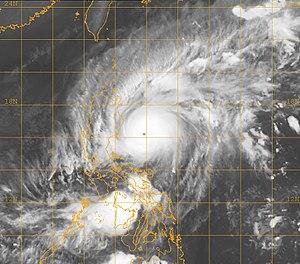
La saison cyclonique 2006 dans l'océan Pacifique nord-ouest a commencé le 1ᵉʳ janvier 2006. Deux centres de prévisions des cyclones tropicaux sont accrédités dans cette région à nommer les systèmes par l'Organisation météorologique mondiale. Il s'agit du service météorologique japonais de Tokyo et le service météorologique des Philippines à Manille. Le Joint Typhoon Warning Center, le service inter-armes de la US Navy et de la US Air Force, émet également des bulletins pour les bases et la flotte américaines ainsi que pour les territoires américaines des Îles Mariannes et de Guam. Chaque pays riverain est responsable des alertes cycloniques à leurs populations.